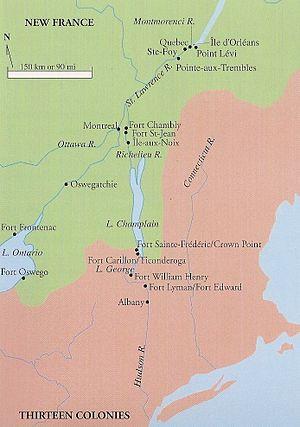
Le fort Frontenac est situé à l'embouchure de la rivière Cataraqui, à l'emplacement actuel de la ville de Kingston, en Ontario au Canada. D'abord dénommé Fort Cataracoui ou Kataracouy, il ne prit le nom de Frontenac qu'ultérieurement. Le nom Cataraqui est issu du mot iroquois Katarokewen qui signifie « terre de glaise tirée hors de l’eau ».
Cet article vise à donner une liste exhaustive des colonies et possessions françaises au cours de l'Histoire, quel que soit leur statut.